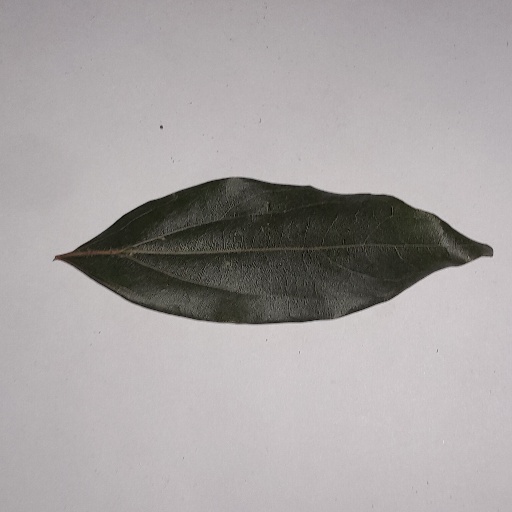
Species: Camphor
Leaf condition: Bacterial Spot